Central Philippine University

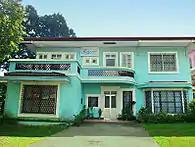
The Gonzaga House.

CPU's physical plant of campuses and properties are under the jurisdiction and management of the university. The three-hectare CPU-Iloilo Mission Hospital on the other hand which is separate from the main campus, has its own Board of Trustees and Corporation independent from Central Philippine University.